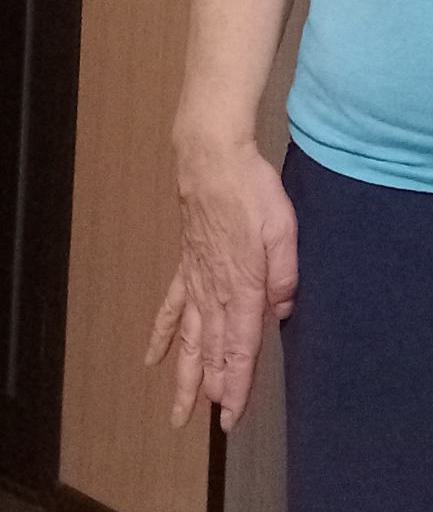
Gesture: no_gesture